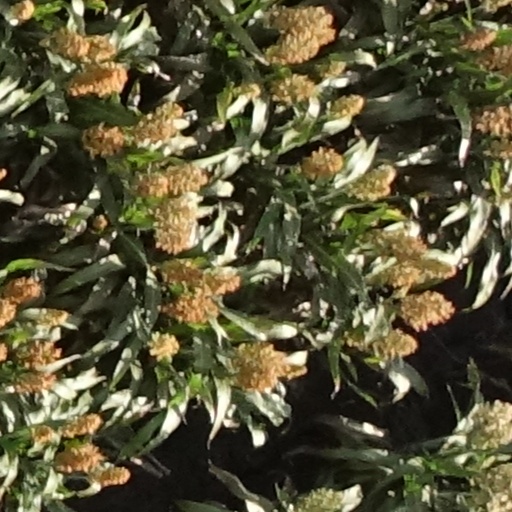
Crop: sorghum